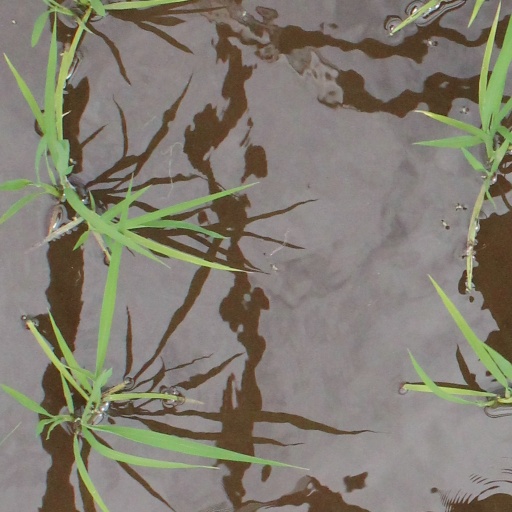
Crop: rice